Historical buildings and structures of Grand Teton National Park

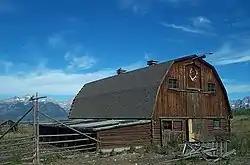
Hunter hereford barn

With the advent of large-scale ranches worked by extended families with staffs of cowboys, wranglers and hired help, Jackson Hole saw the construction of planned complexes of buildings, as opposed to ad hoc assemblages of sheds and cabins. The new structures used milled lumber and typical western carpentry details in keeping with Wyoming construction practices. The working ranches moved away from rustic design, reflecting a maturing social order in the newly populated valley, which by 1909 had three sawmills to provide sawn lumber.